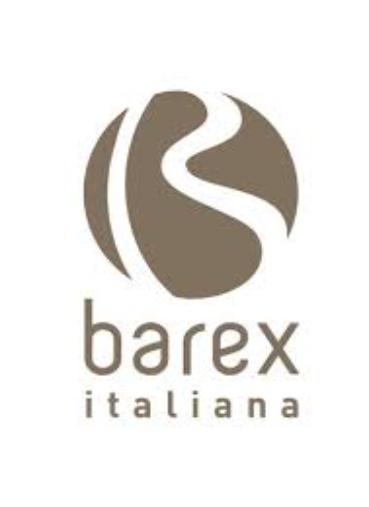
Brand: Barex-1
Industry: Others